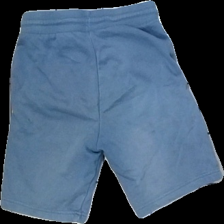
View: back
Type: Shorts
Category: Children
Brand: H&M
Colors: Blue, White
Material: 100% bomull
Cut: Regular
Size: 140
Season: All
Stains: Major
Damage: smuts fläck
Damage location: middle right
Damage 2: smuts fläck
Damage 2 location: middle left
Damage 3: smuts fläckar
Damage 3 location: middle center
Price range: <50
Recommended usage: Export
Description: shorts